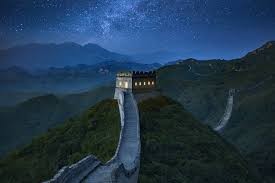
Landmark: Great Wall of China